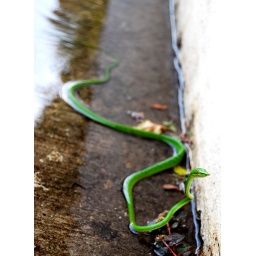
A green snake outside our house in Thailand